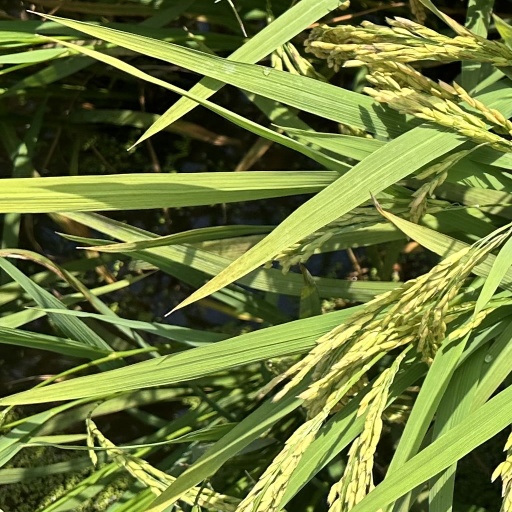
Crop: rice